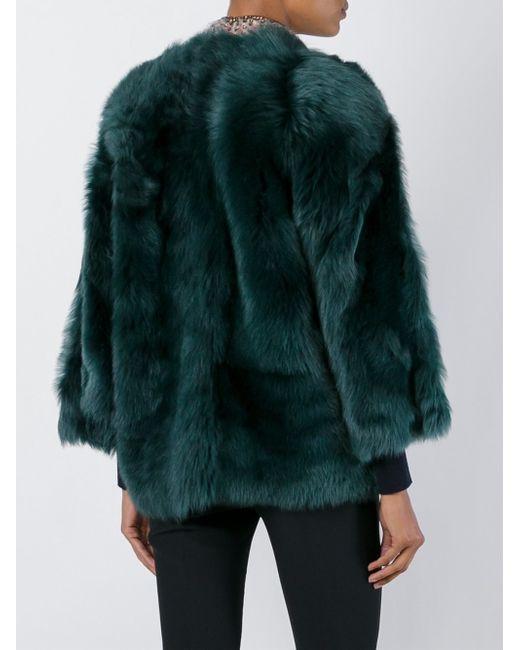
Pelz Winterjacke für Frauen